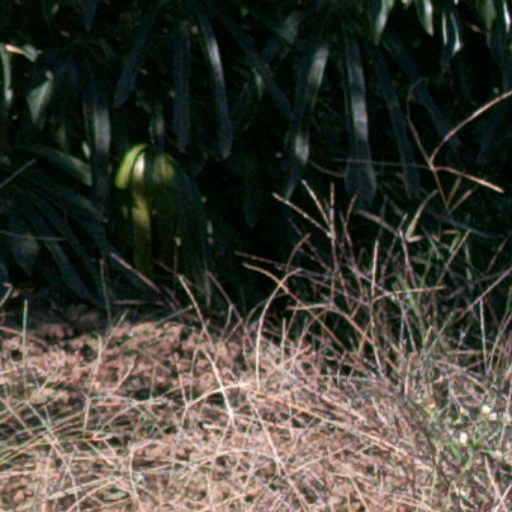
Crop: cassava